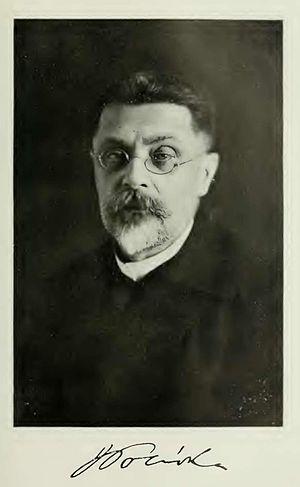
Jiří Polívka est un slaviste, théoricien de la littérature et folkloriste tchèque. Il a publié une partie de ses écrits sous le pseudonyme de Bohdan Kamiński.